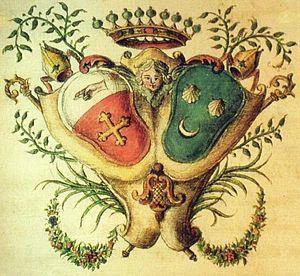
Armoiries de l'Abbaye de Nizors
L'abbaye de la Bénisson-Dieu de Boulogne-sur-Gesse est une abbaye de la Haute-Garonne dans l'archidiocèse de Toulouse.